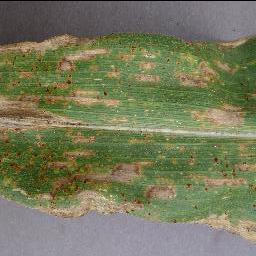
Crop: corn
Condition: (maize)_cercospora_spot_gray_spot